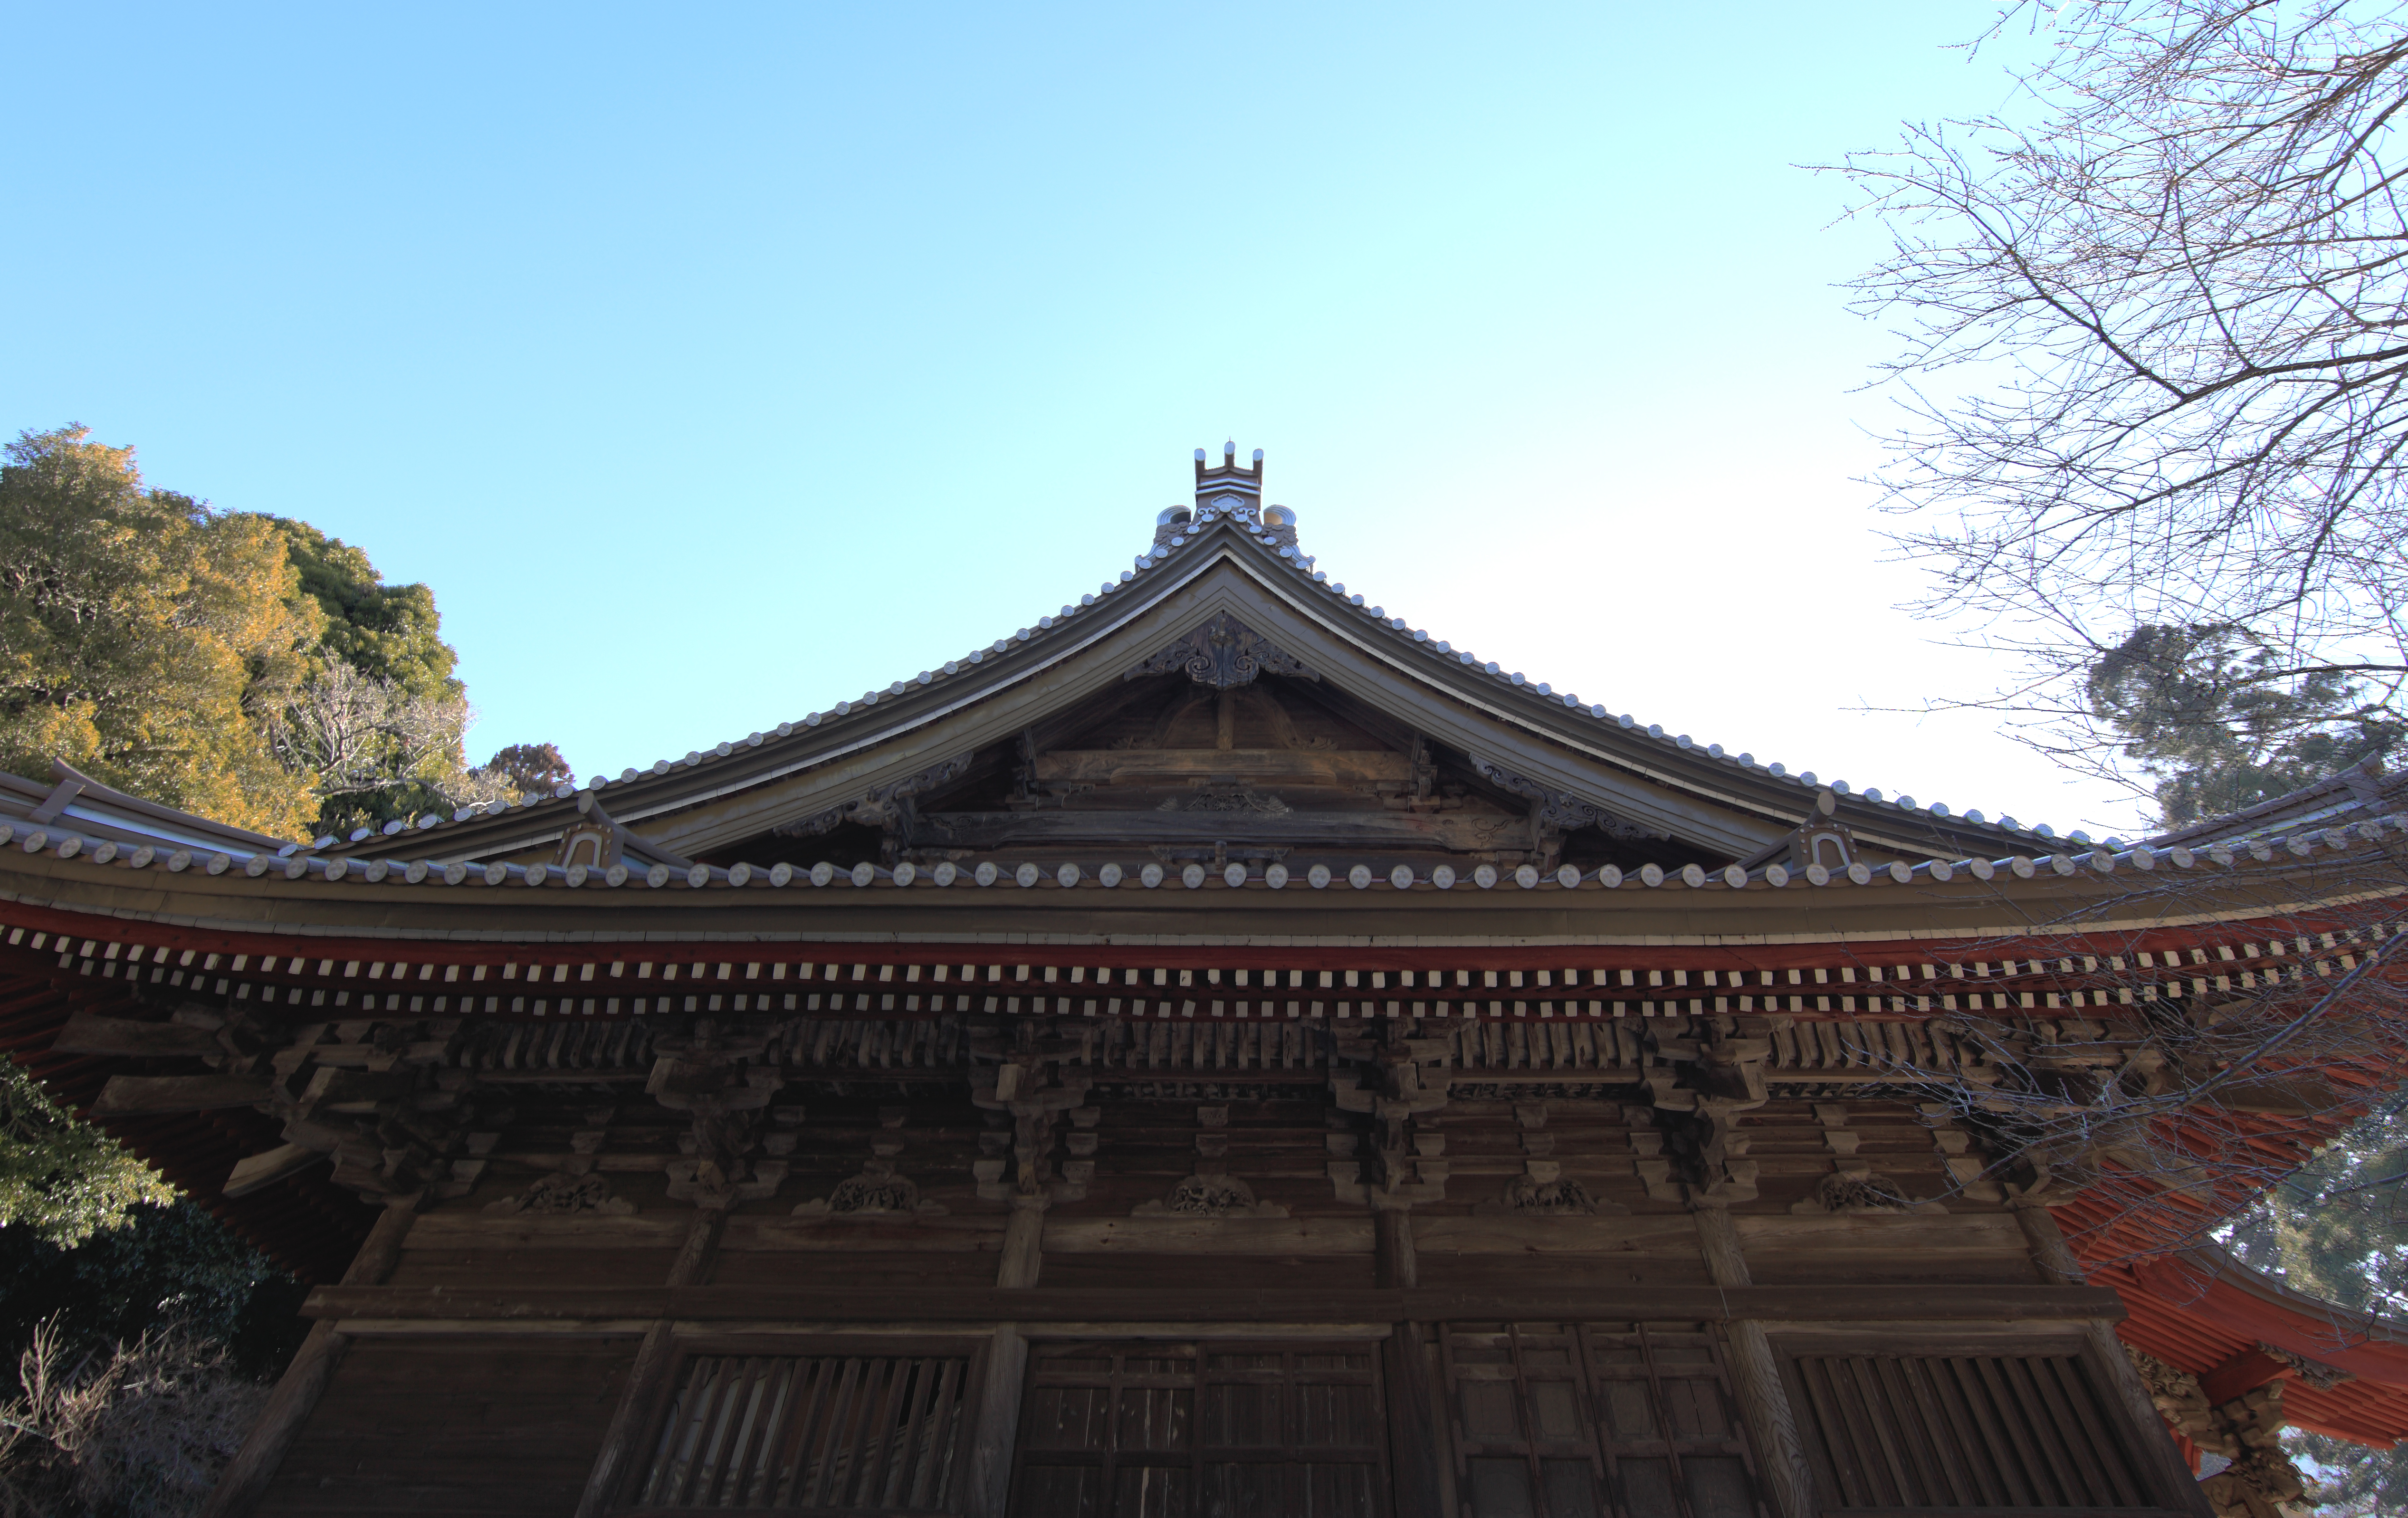
architecture, building, palace, high, landmark, place of worship, religious, temple, japanese, shrine, 5d, hires, chinese architecture, markii, hi, res, resolution, 5photosaday, ibaraki, sakuragawa, yakuohin, historic site